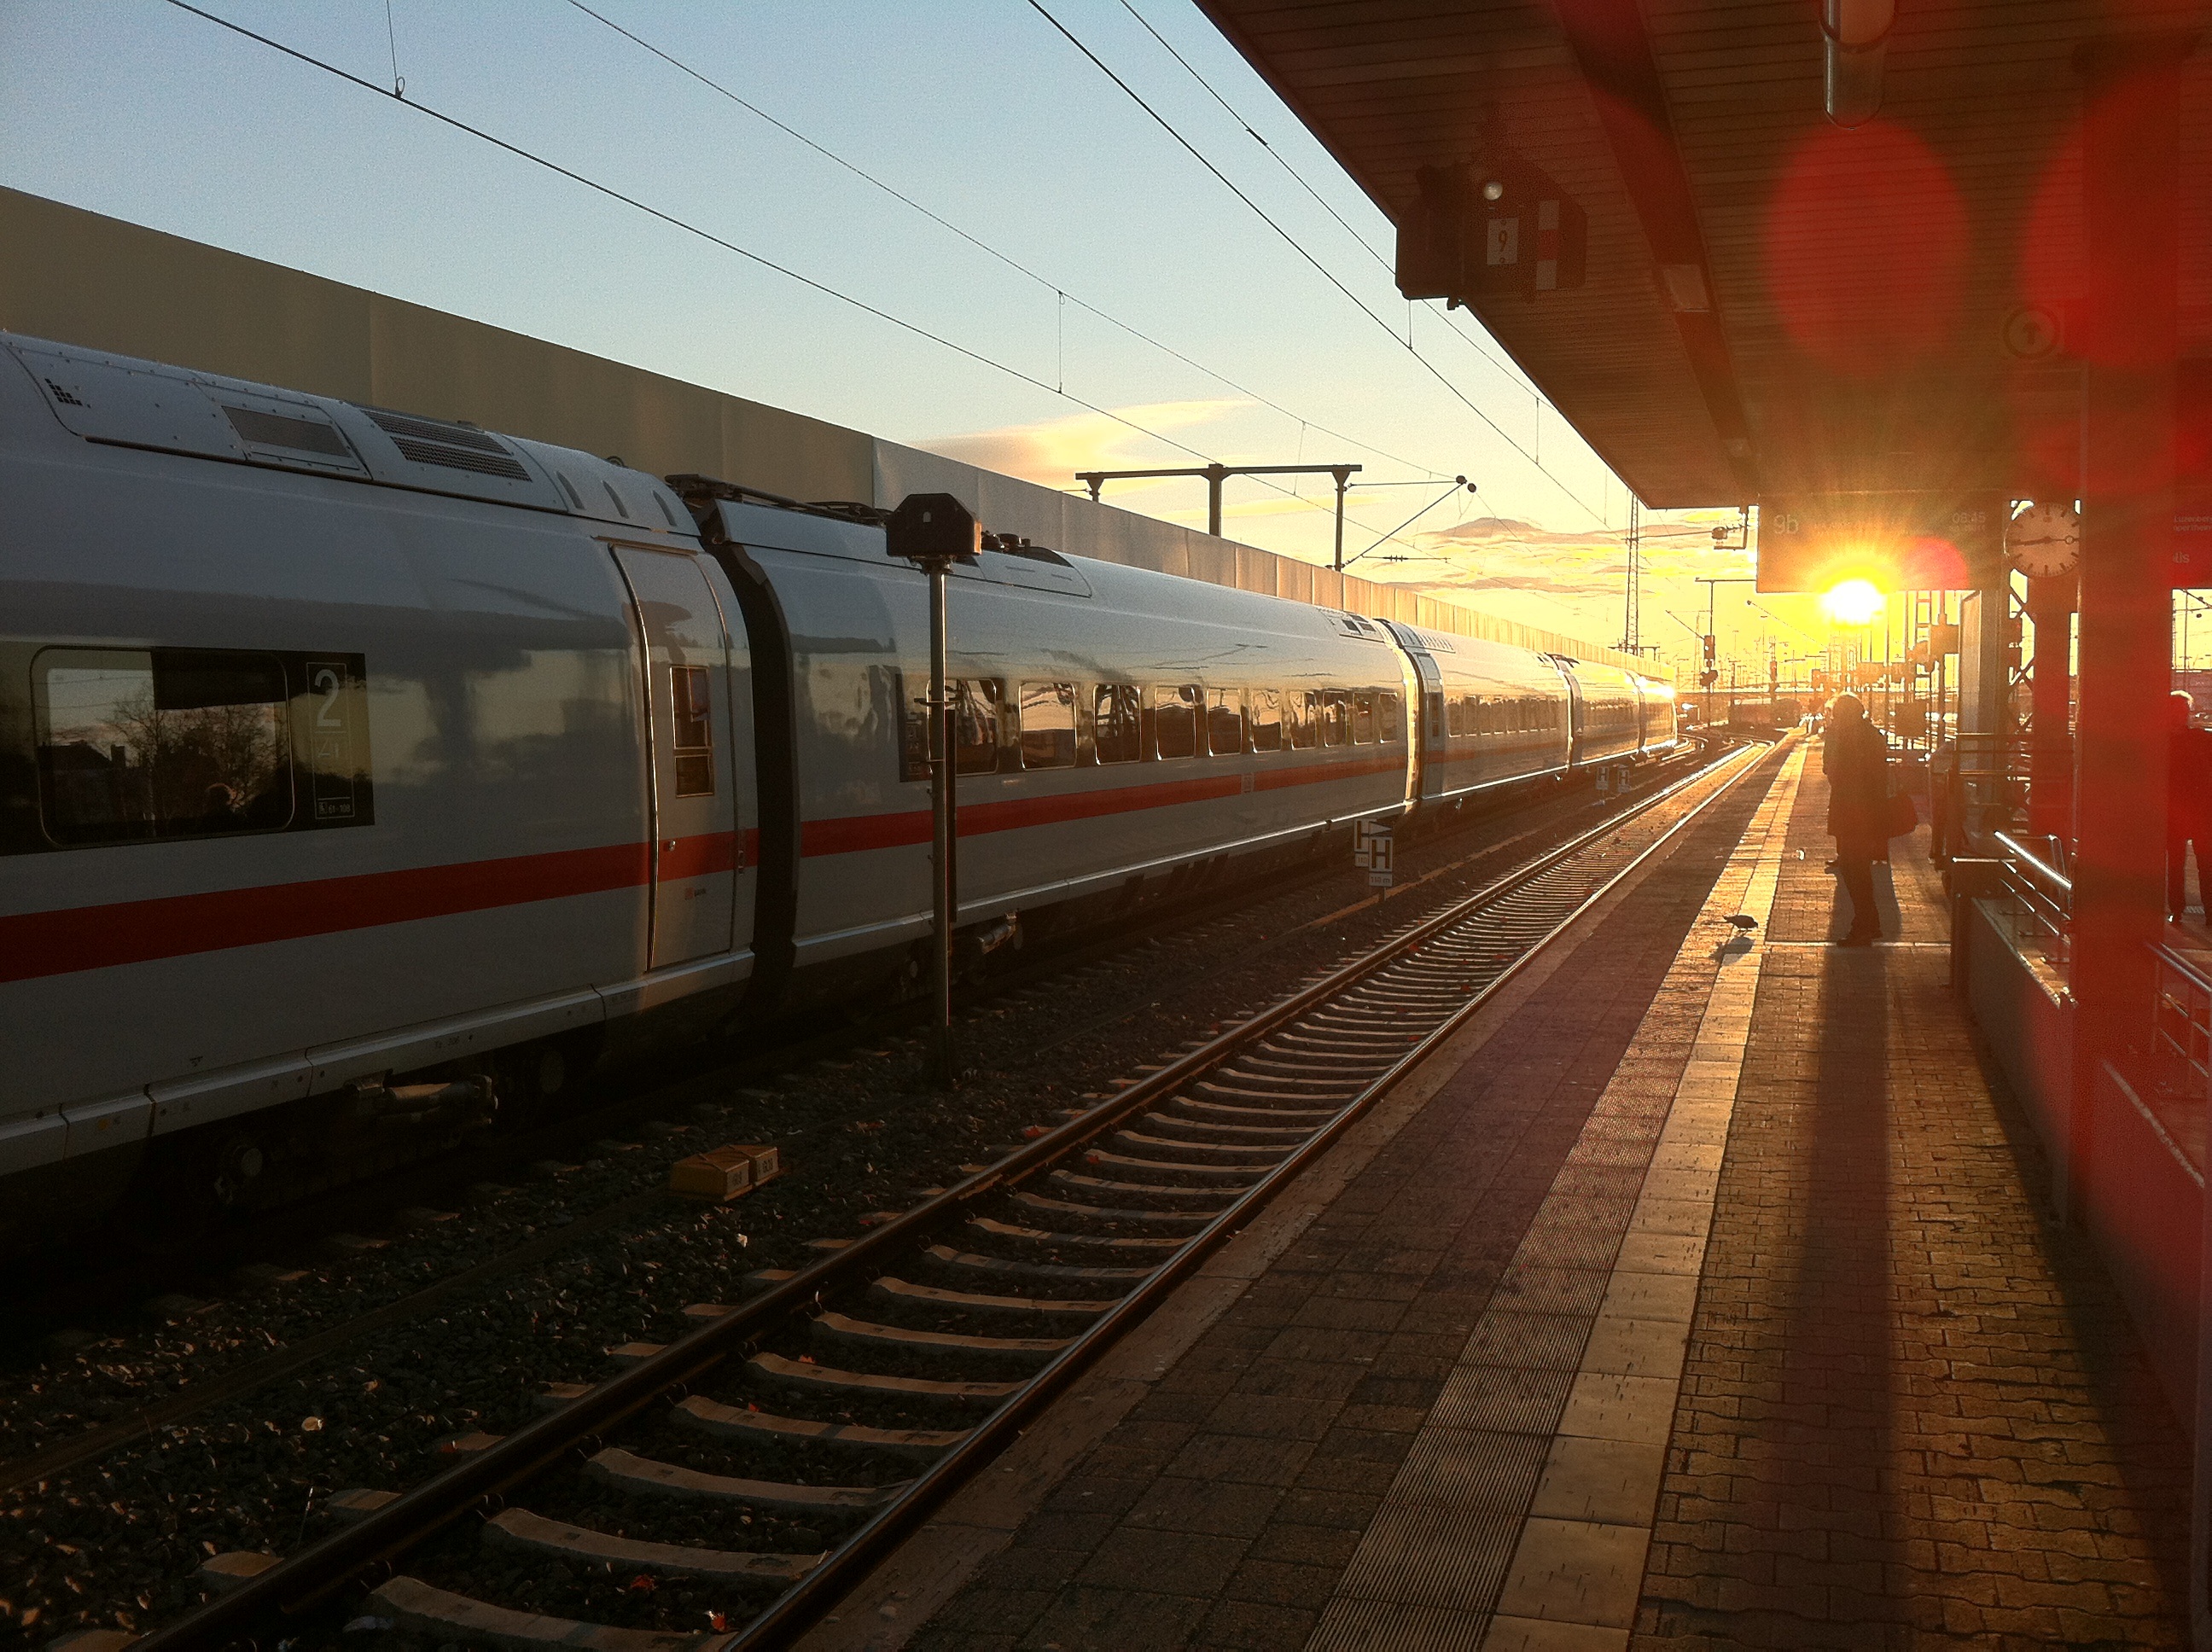
sunshine, track, railway, traffic, train, travel, transport, waiting, vehicle, traveler, train station, public transport, railroad track, railway station, seemed, central station, mannheim, passenger, rail transport, time of, rail traffic, deutsche bahn, morning sun, morgenrot, high speed train, rolling stock, metropolitan area, remote station